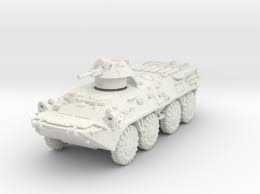
Label: BTR